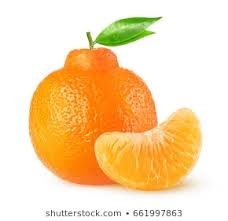
Label: mandarine